Pavlovsk Park

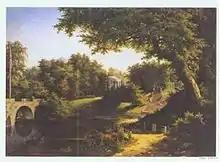
Pavlovsk Park in 1845; by Alexey Voloskov. The Pavilion of the "Three Graces" can be seen in the background.

By the early 19th century, the Park at Pavlovsk had gardens representing many different styles. A formal and geometric garden à la française was planted near the Palace. An Italian garden, with parterres, classical statues and a grand staircase was created by Brenna on the hillside overlooking the lake. Cameron used the intimate Dutch style for the little private garden outside Maria Feodorovna's private apartments, and the huge park was in the style of the English and French landscape garden.